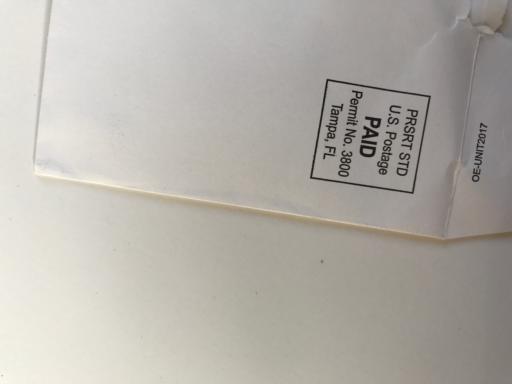
Label: paper